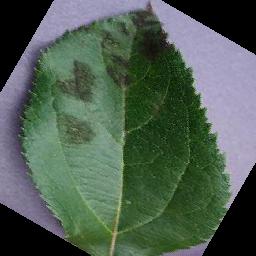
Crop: apple
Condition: scab